Shajith Koyeri

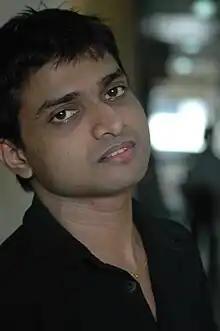
Koyeri in 2009

Shajith Koyeri is a sound designer specializing in sync sound technique in Indian cinema. He received the National Film Awards for "Omkara" and has won two Filmfare awards and two IIFA Awards. He is also the recipient of the Star Screen Award for Kaminey. Additionally, Shajith is known for his work in Foley editing and pre-mixing.